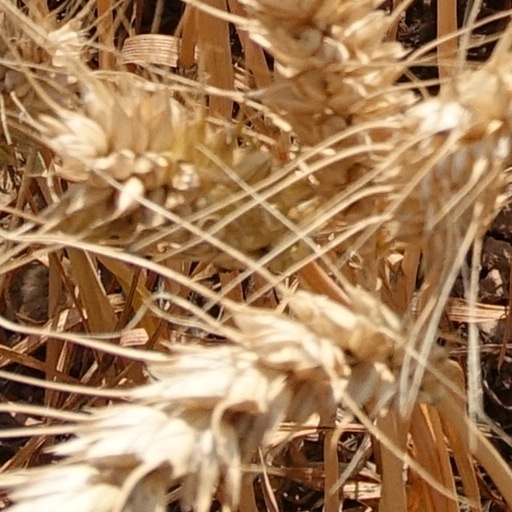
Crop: wheat